Gilles Mbang Ondo

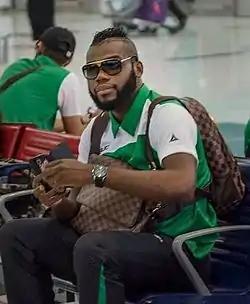

Gilles Daniel Mbang Ondo (born 10 October 1985) is a Gabonese former footballer who played as a forward.